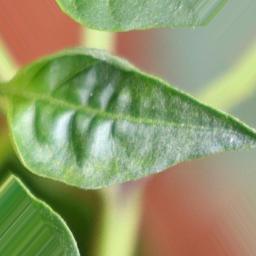
Label: mites_and_trips